Manganese disilicide

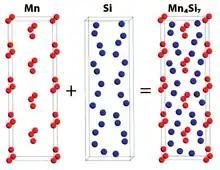
MnSi structure

MnSi Nowotny phases have a Mn sublattice with a β-tin structure overlaid with a face-centered cubic Si sublattice. They resemble chimneys of transition metal atoms containing spiraling ladders of Si. These phases are semiconductors with a band gap of 0.4 to 0.9 eV. They exhibit a reasonably high thermoelectric figure of merit ZT ~ 0.8 and have potential applications in thermoelectric generators.